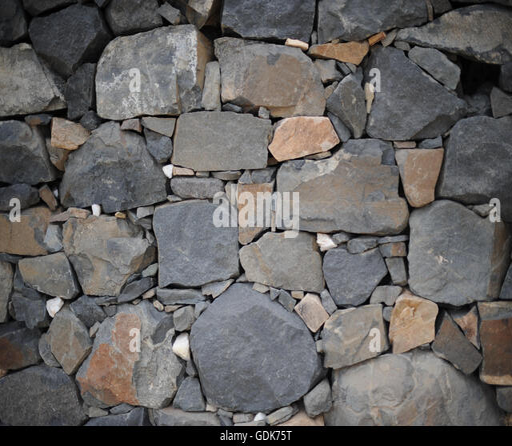
a stone wall built years ago stands intact and unshaken by time on a hilltop in the mountains